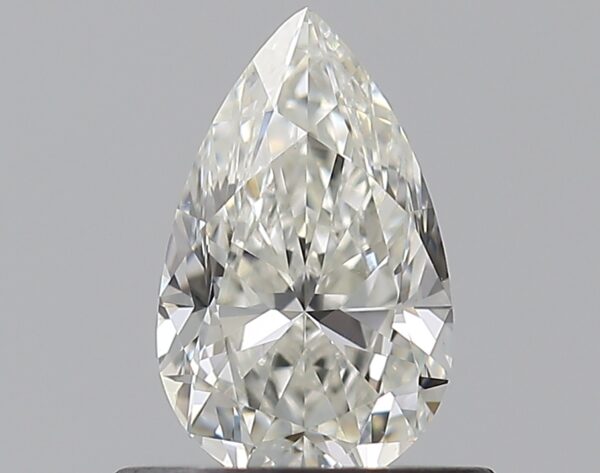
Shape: pear
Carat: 0.51
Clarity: VS2
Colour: I
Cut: EX
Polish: EX
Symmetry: VG
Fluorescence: F
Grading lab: GIA
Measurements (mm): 7 x 4.3 x 2.73